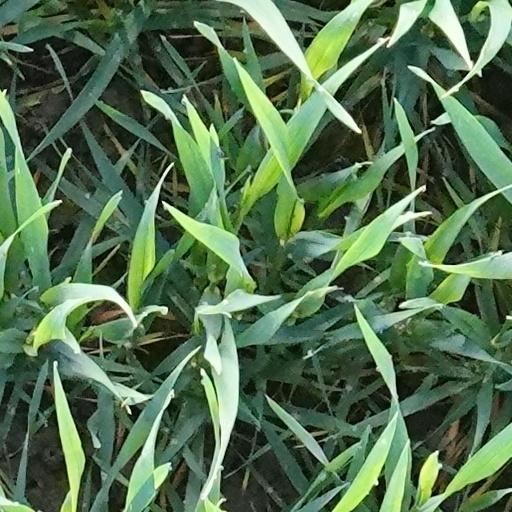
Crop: wheat